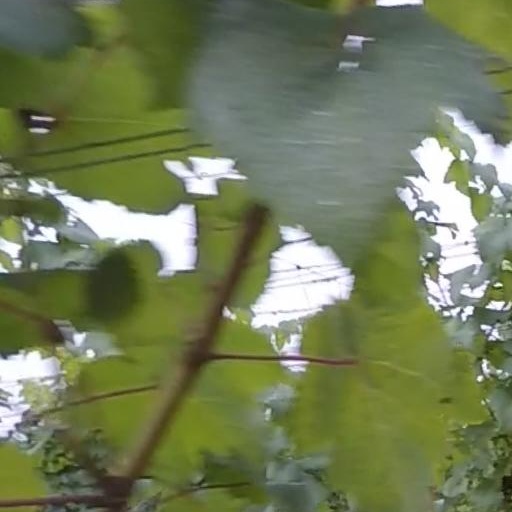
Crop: grape